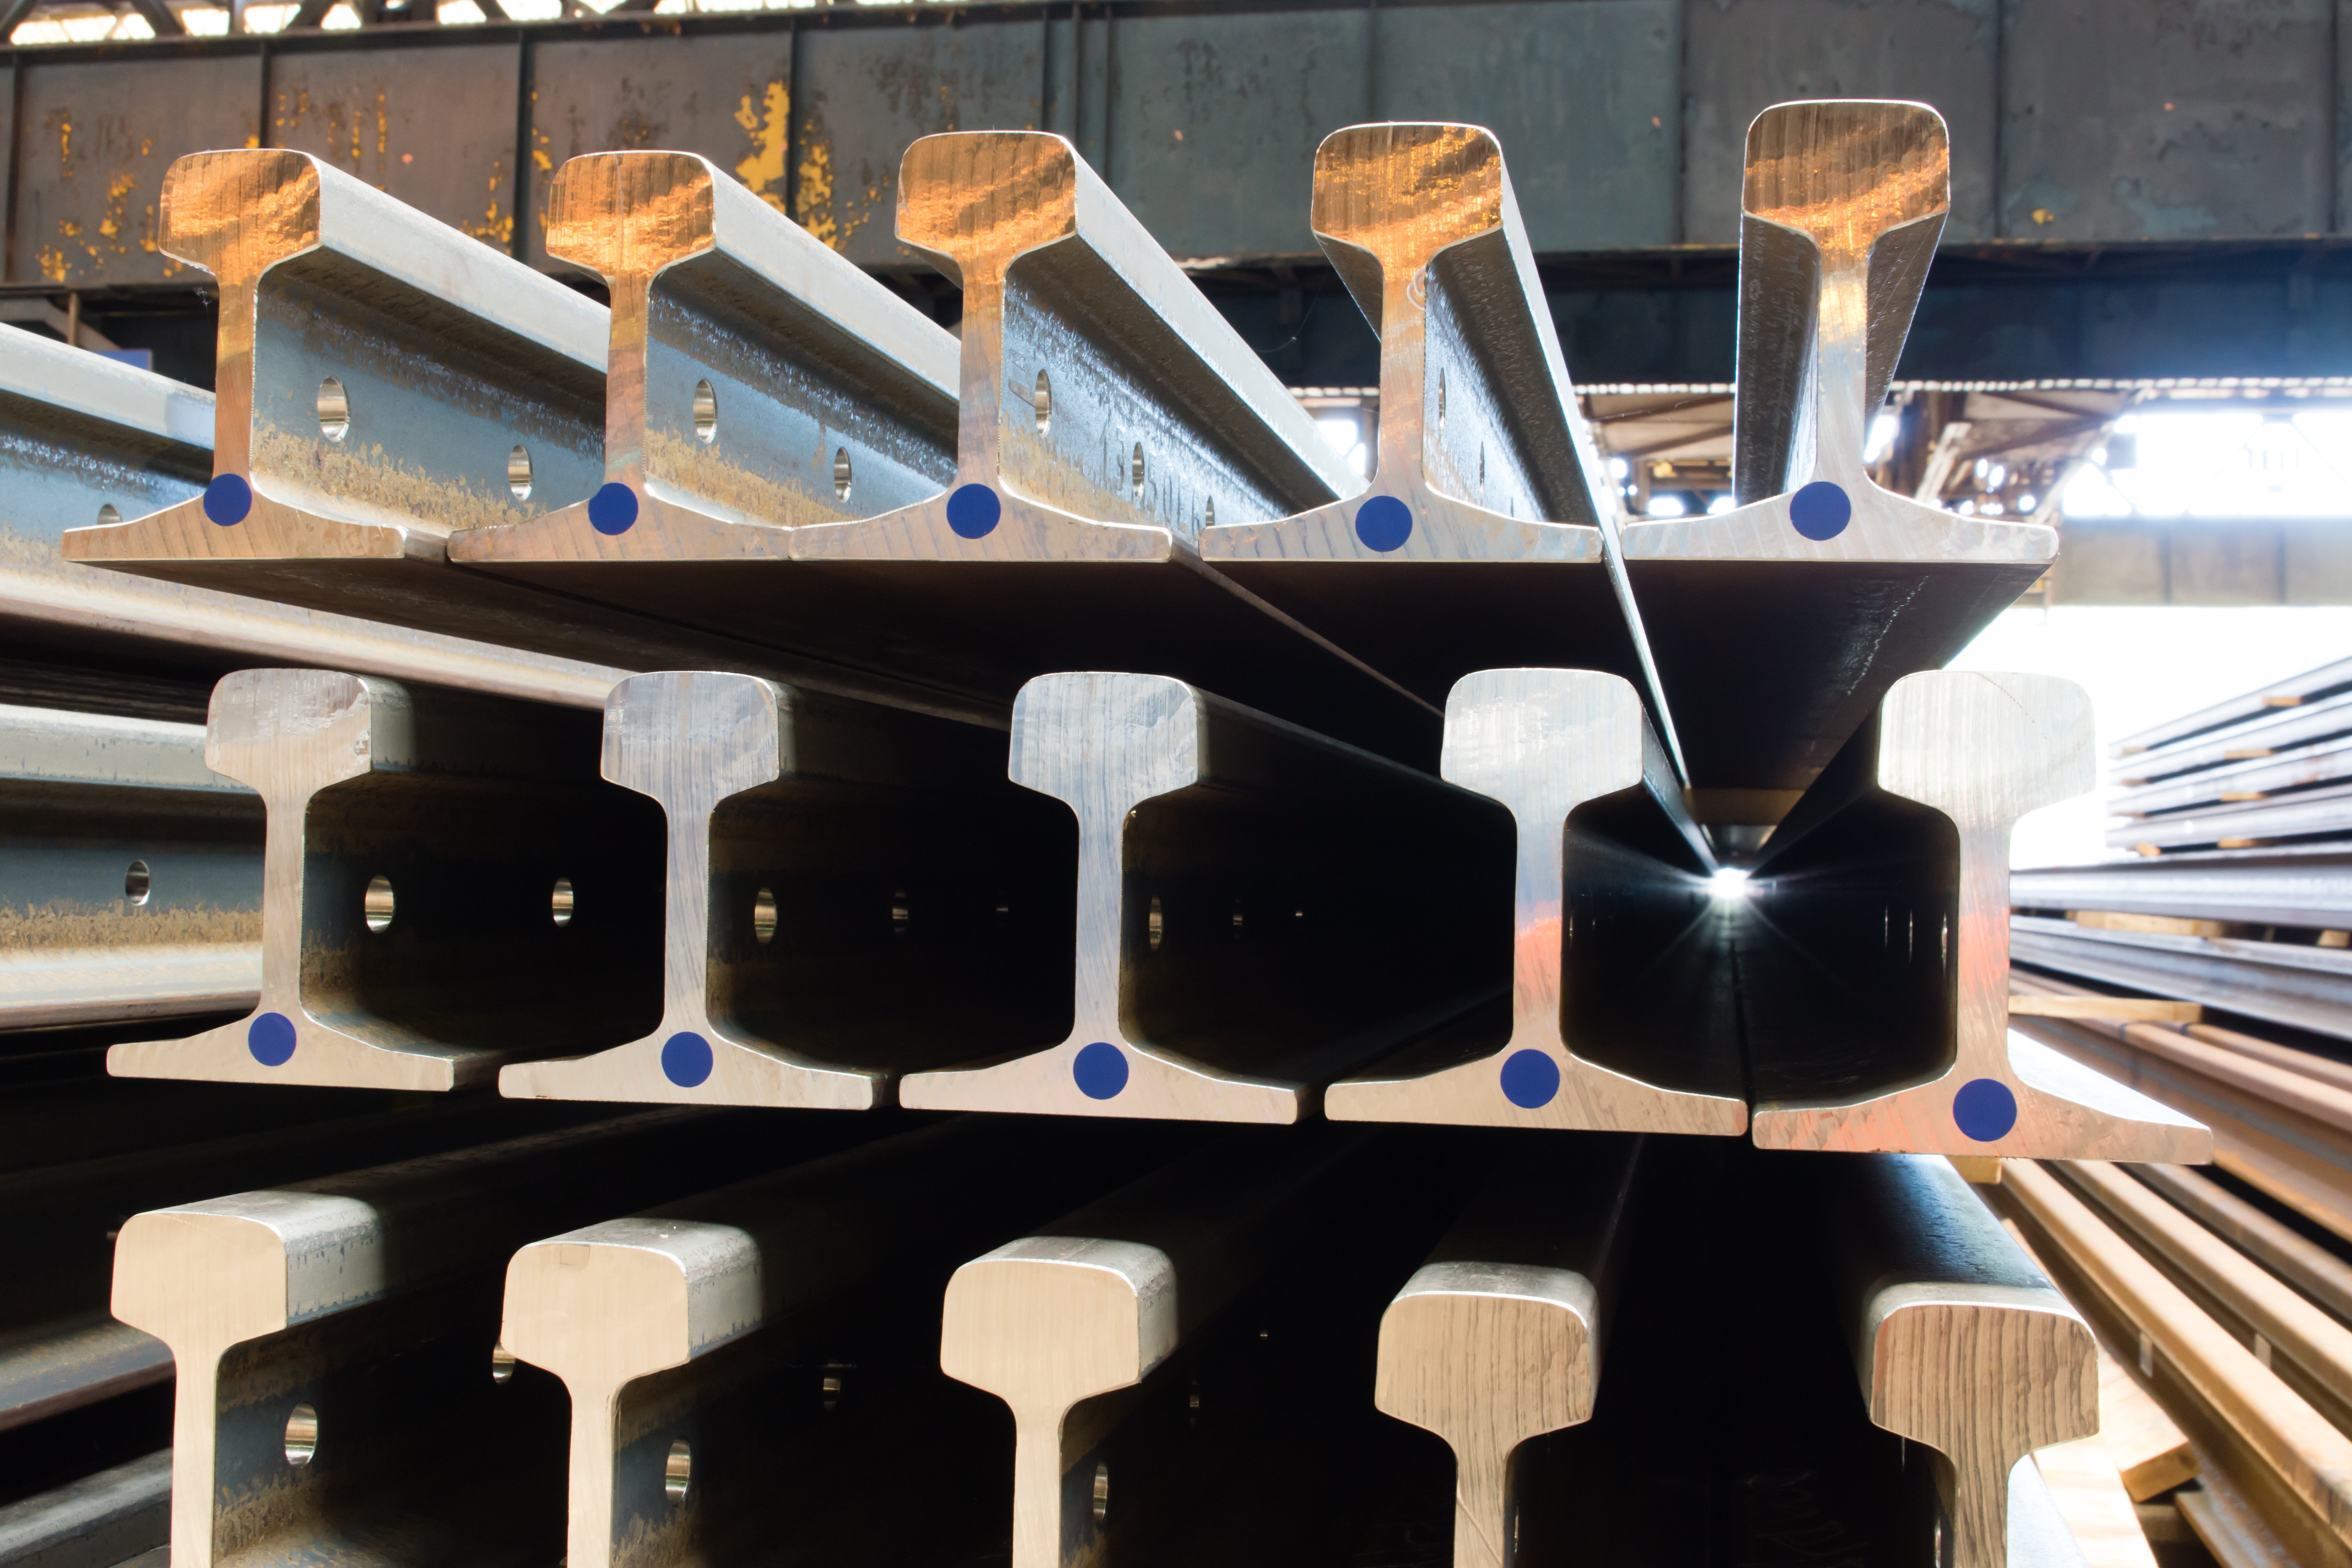
technology, rail, piano, factory, musical instrument, manufacturing